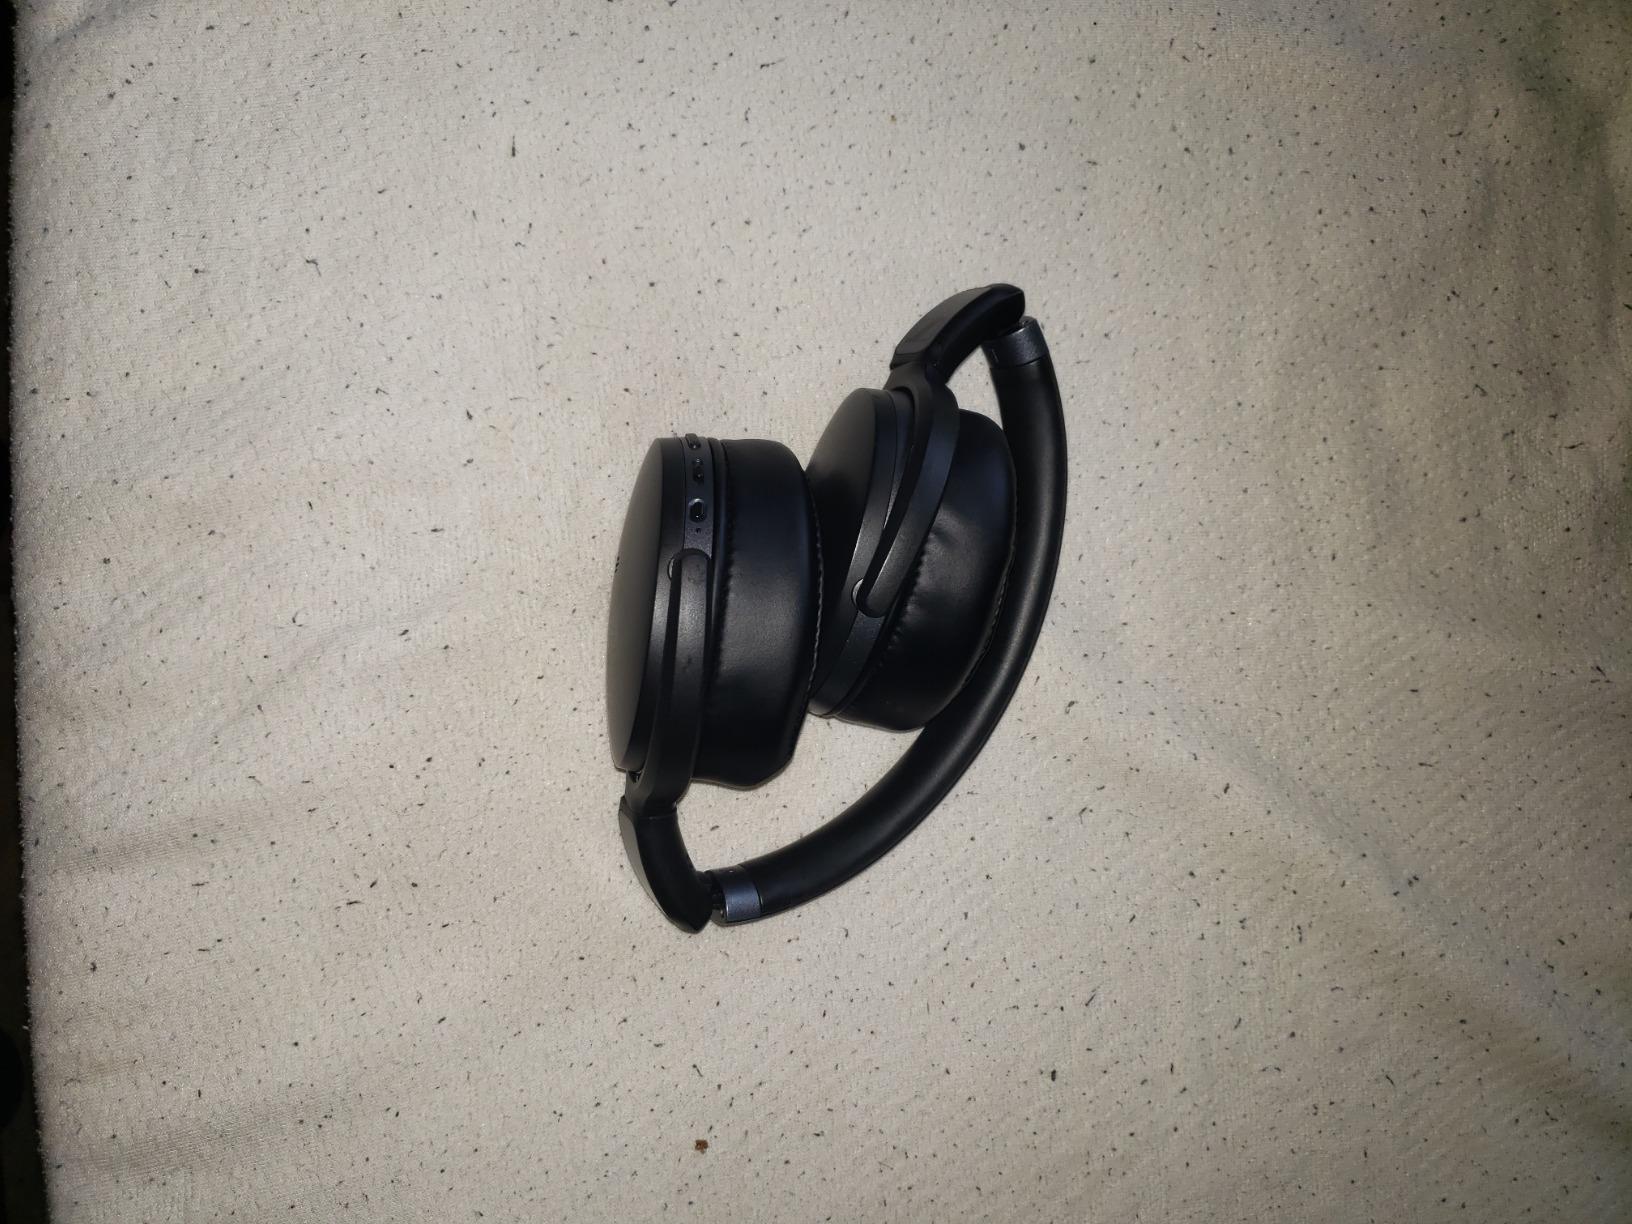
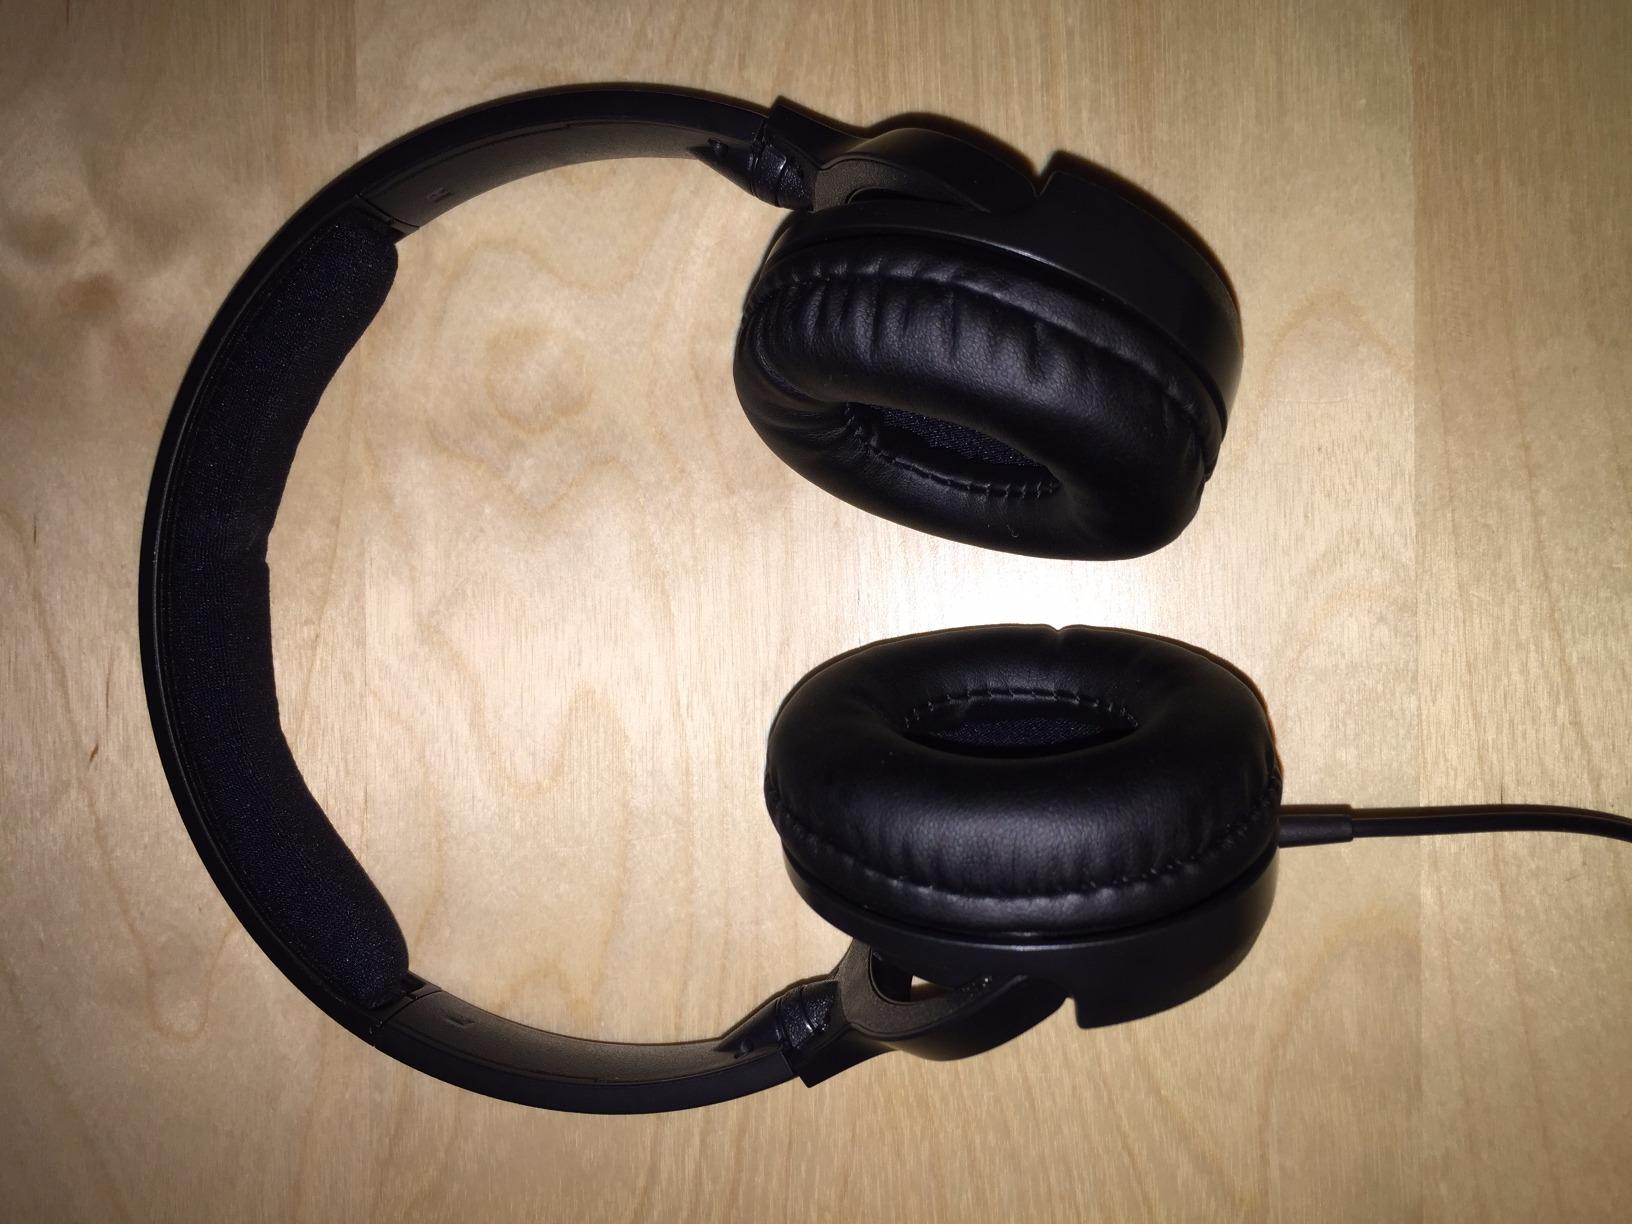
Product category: headphones
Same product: no